Carpet plot

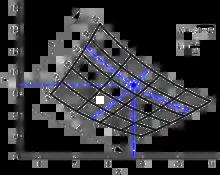
A four-variable carpet plot showing interpolation

A carpet plot is any of a few different specific types of plot. The more common plot referred to as a carpet plot is one that illustrates the interaction between two or more independent variables and one or more dependent variables in a two-dimensional plot. Besides the ability to incorporate more variables, another feature that distinguishes a carpet plot from an equivalent contour plot or 3D surface plot is that a carpet plot can be used to more accurately interpolate data points. A conventional carpet plot can capture the interaction of up to three independent variables and three dependent variables and still be easily read and interpolated.